Roxane Fournier

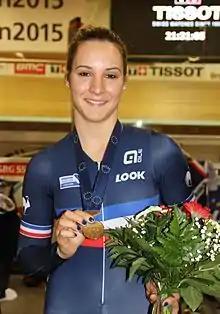
Fournier at the 2015 UEC European Track Championships

Roxane Fournier (born 7 November 1991) is a French former racing cyclist, who competed as a professional from 2010 until June 2024.